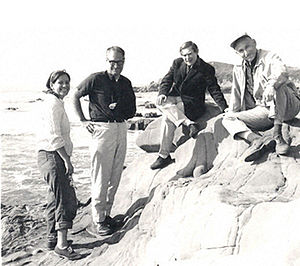
Copleymedaljen / Modtagere af medaljen / 1951–2000
Copleymedaljen er en pris givet af Royal Society of London for fremragende præstationer i forskning inden for enhver gren af naturvidenskaben, vekslende mellem de fysiske videnskaber og de biologiske videnskaber. Medaljen, der uddeles årligt, er den ældste Royal Society-medalje, der stadig uddeles, idet den første gang blev givet i 1731 til Stephen Gray. Den første kvinde, der fik medaljen var Dorothy Crowfoot Hodgkin i 1976.